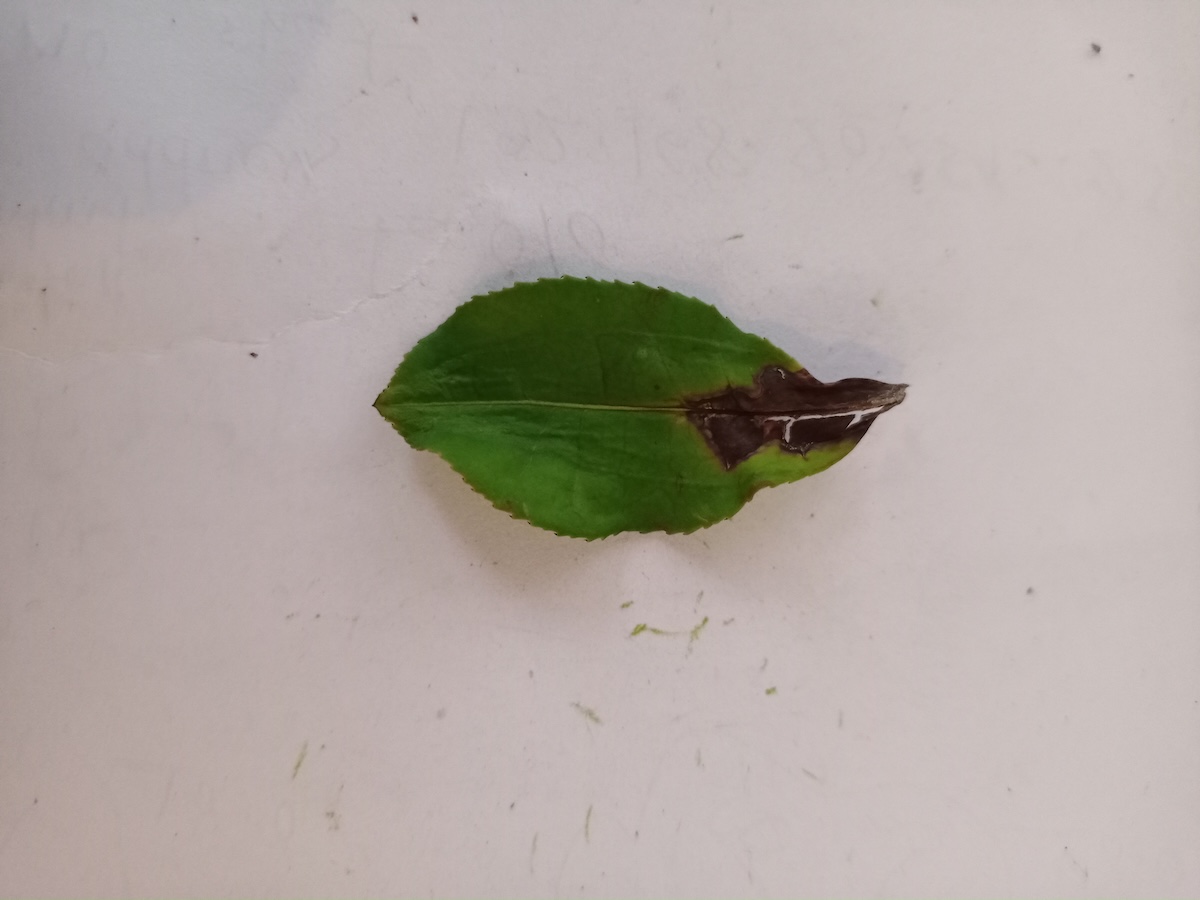
Label: Gray Blight